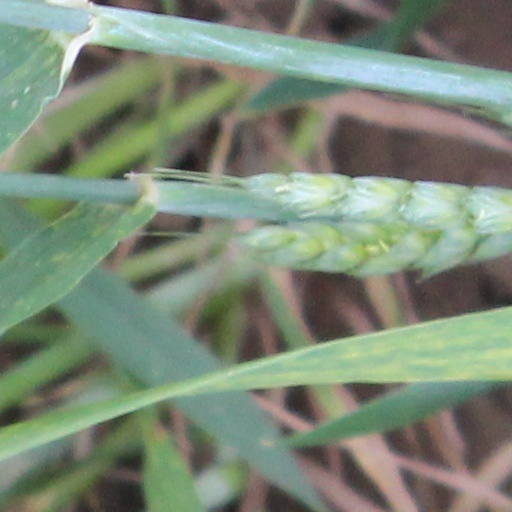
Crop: wheat